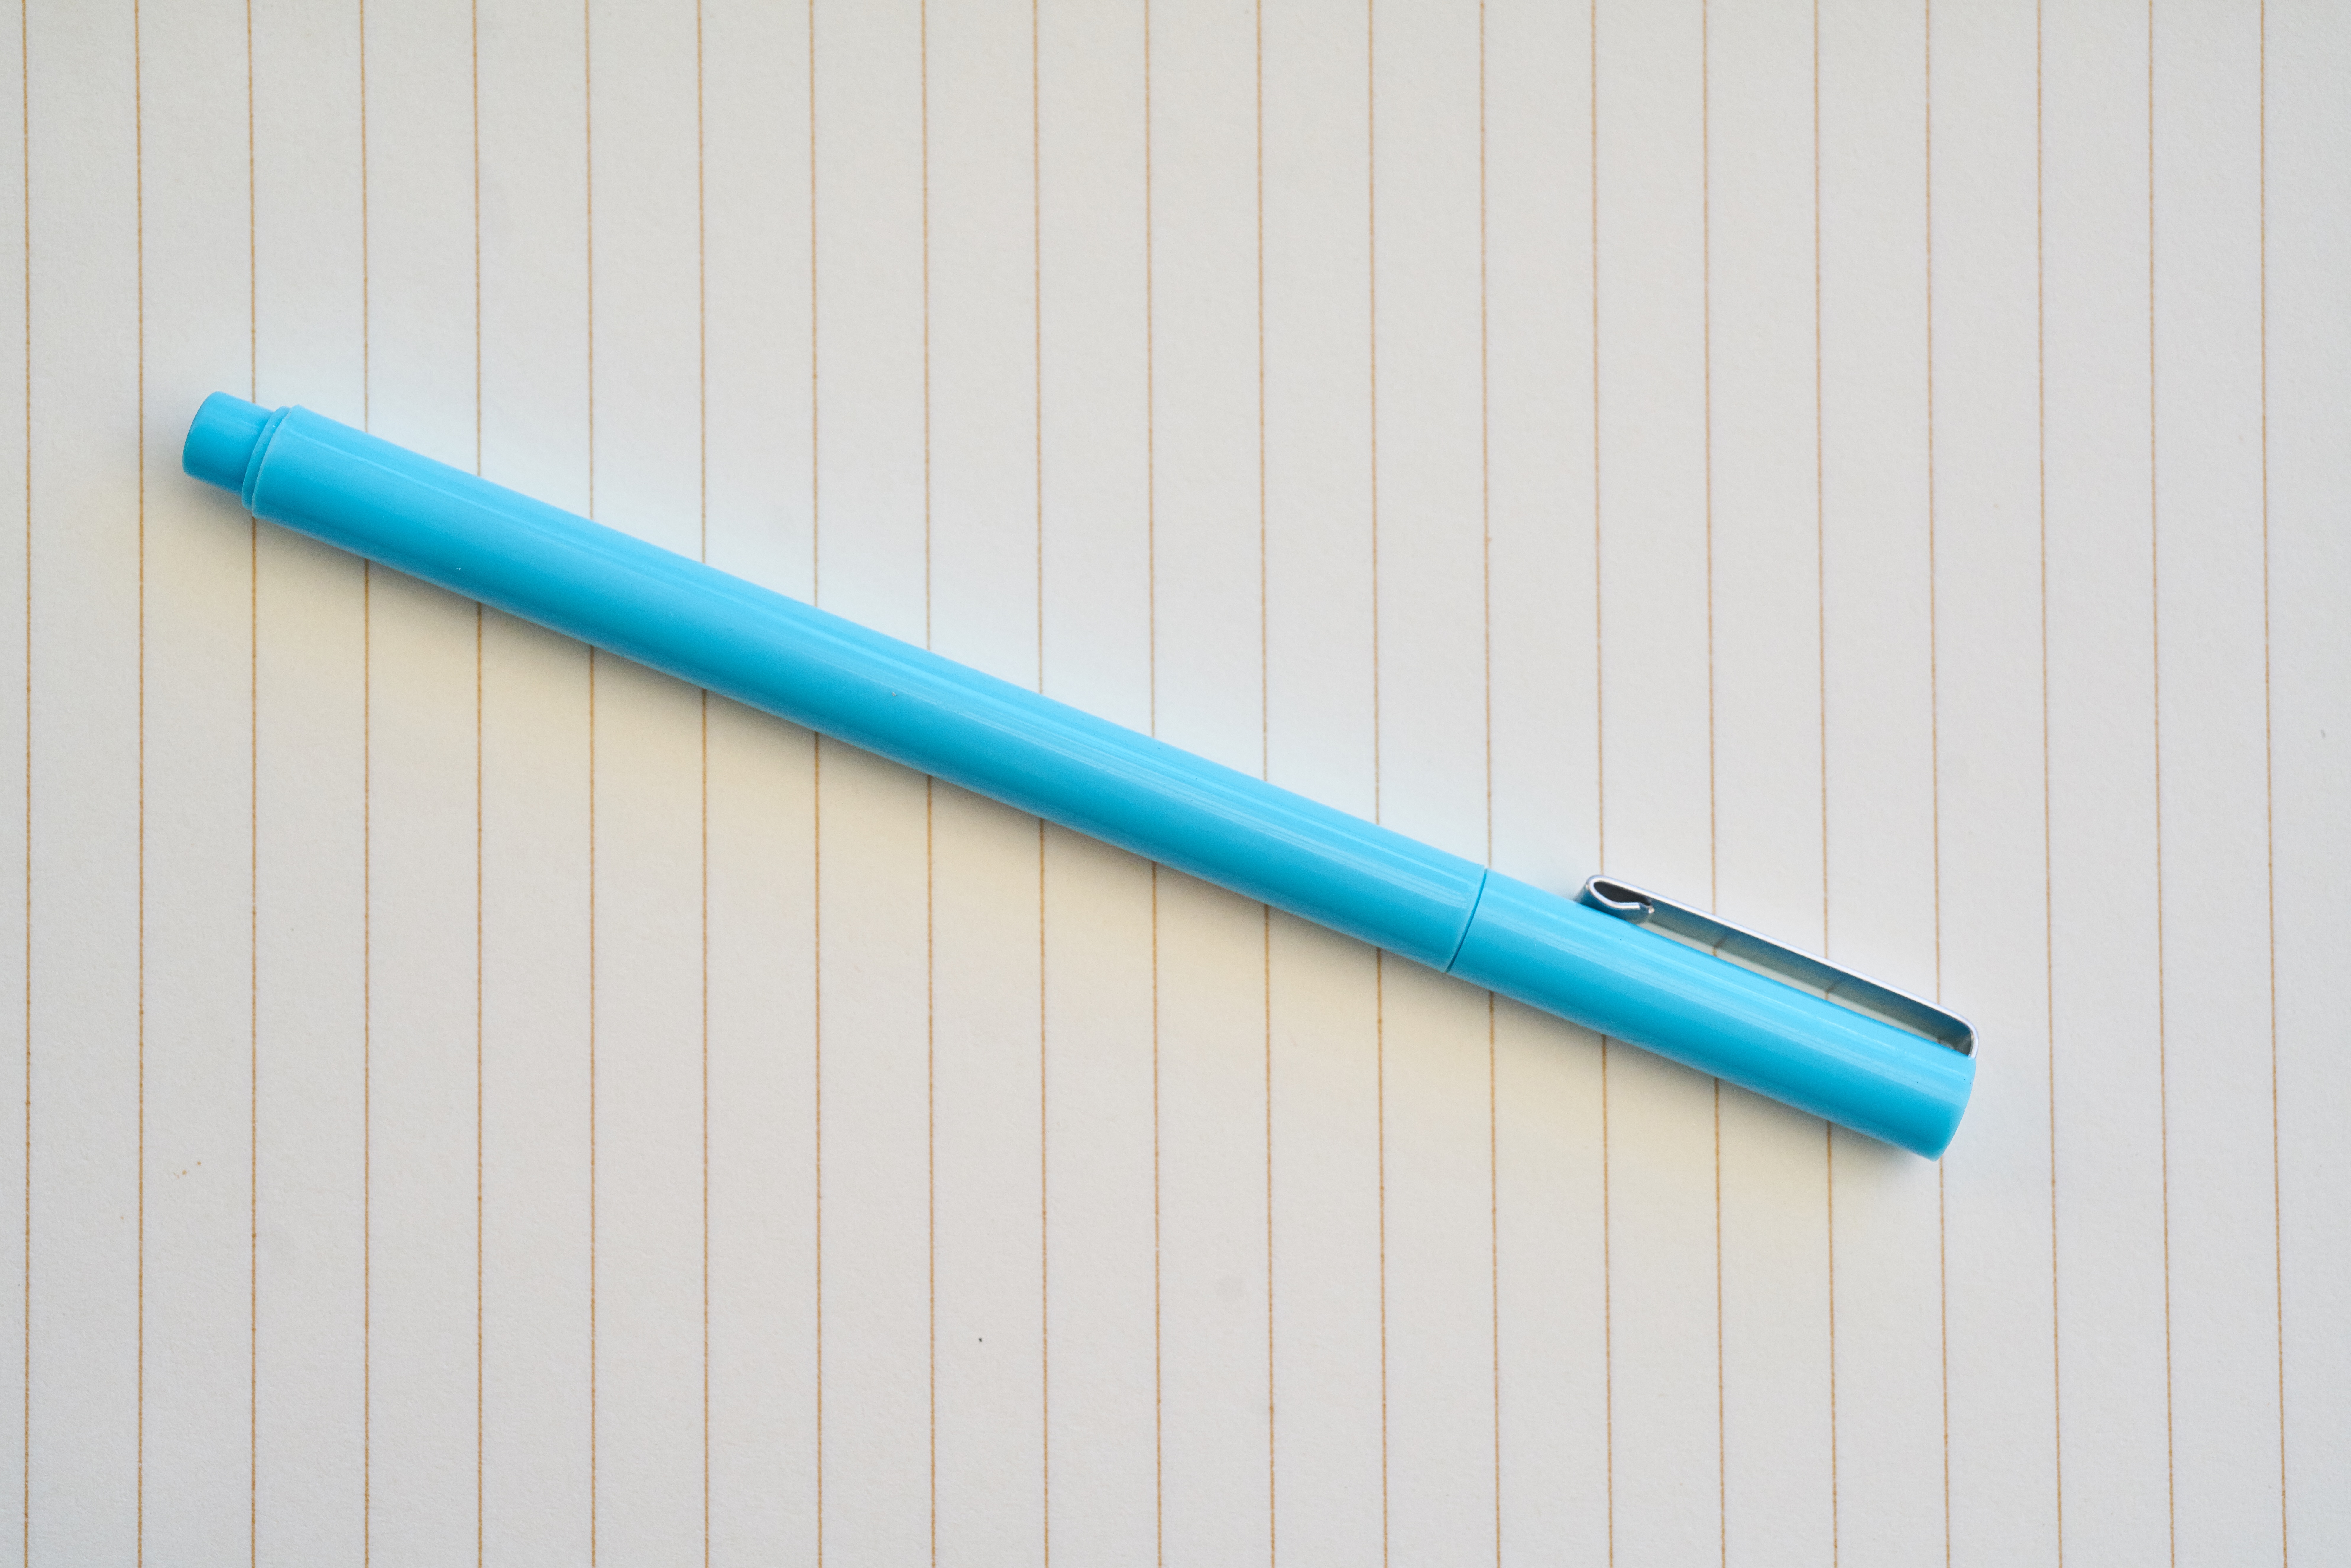
notebook, writing, work, table, book, read, pencil, pen, photo, blue, note, fountain pen, product, literature, manuscript, course, souvenir, ball pen, the work, take notes, cue stick